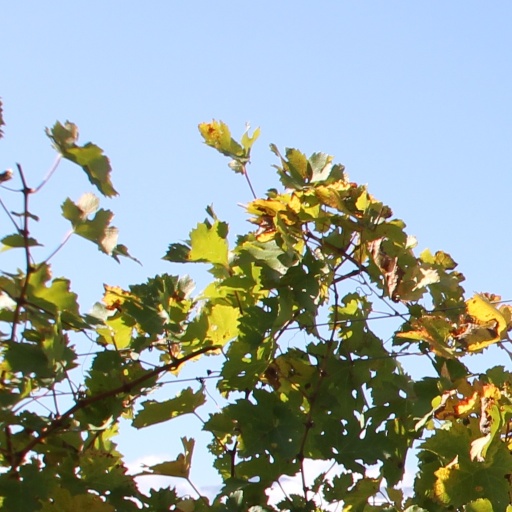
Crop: grape